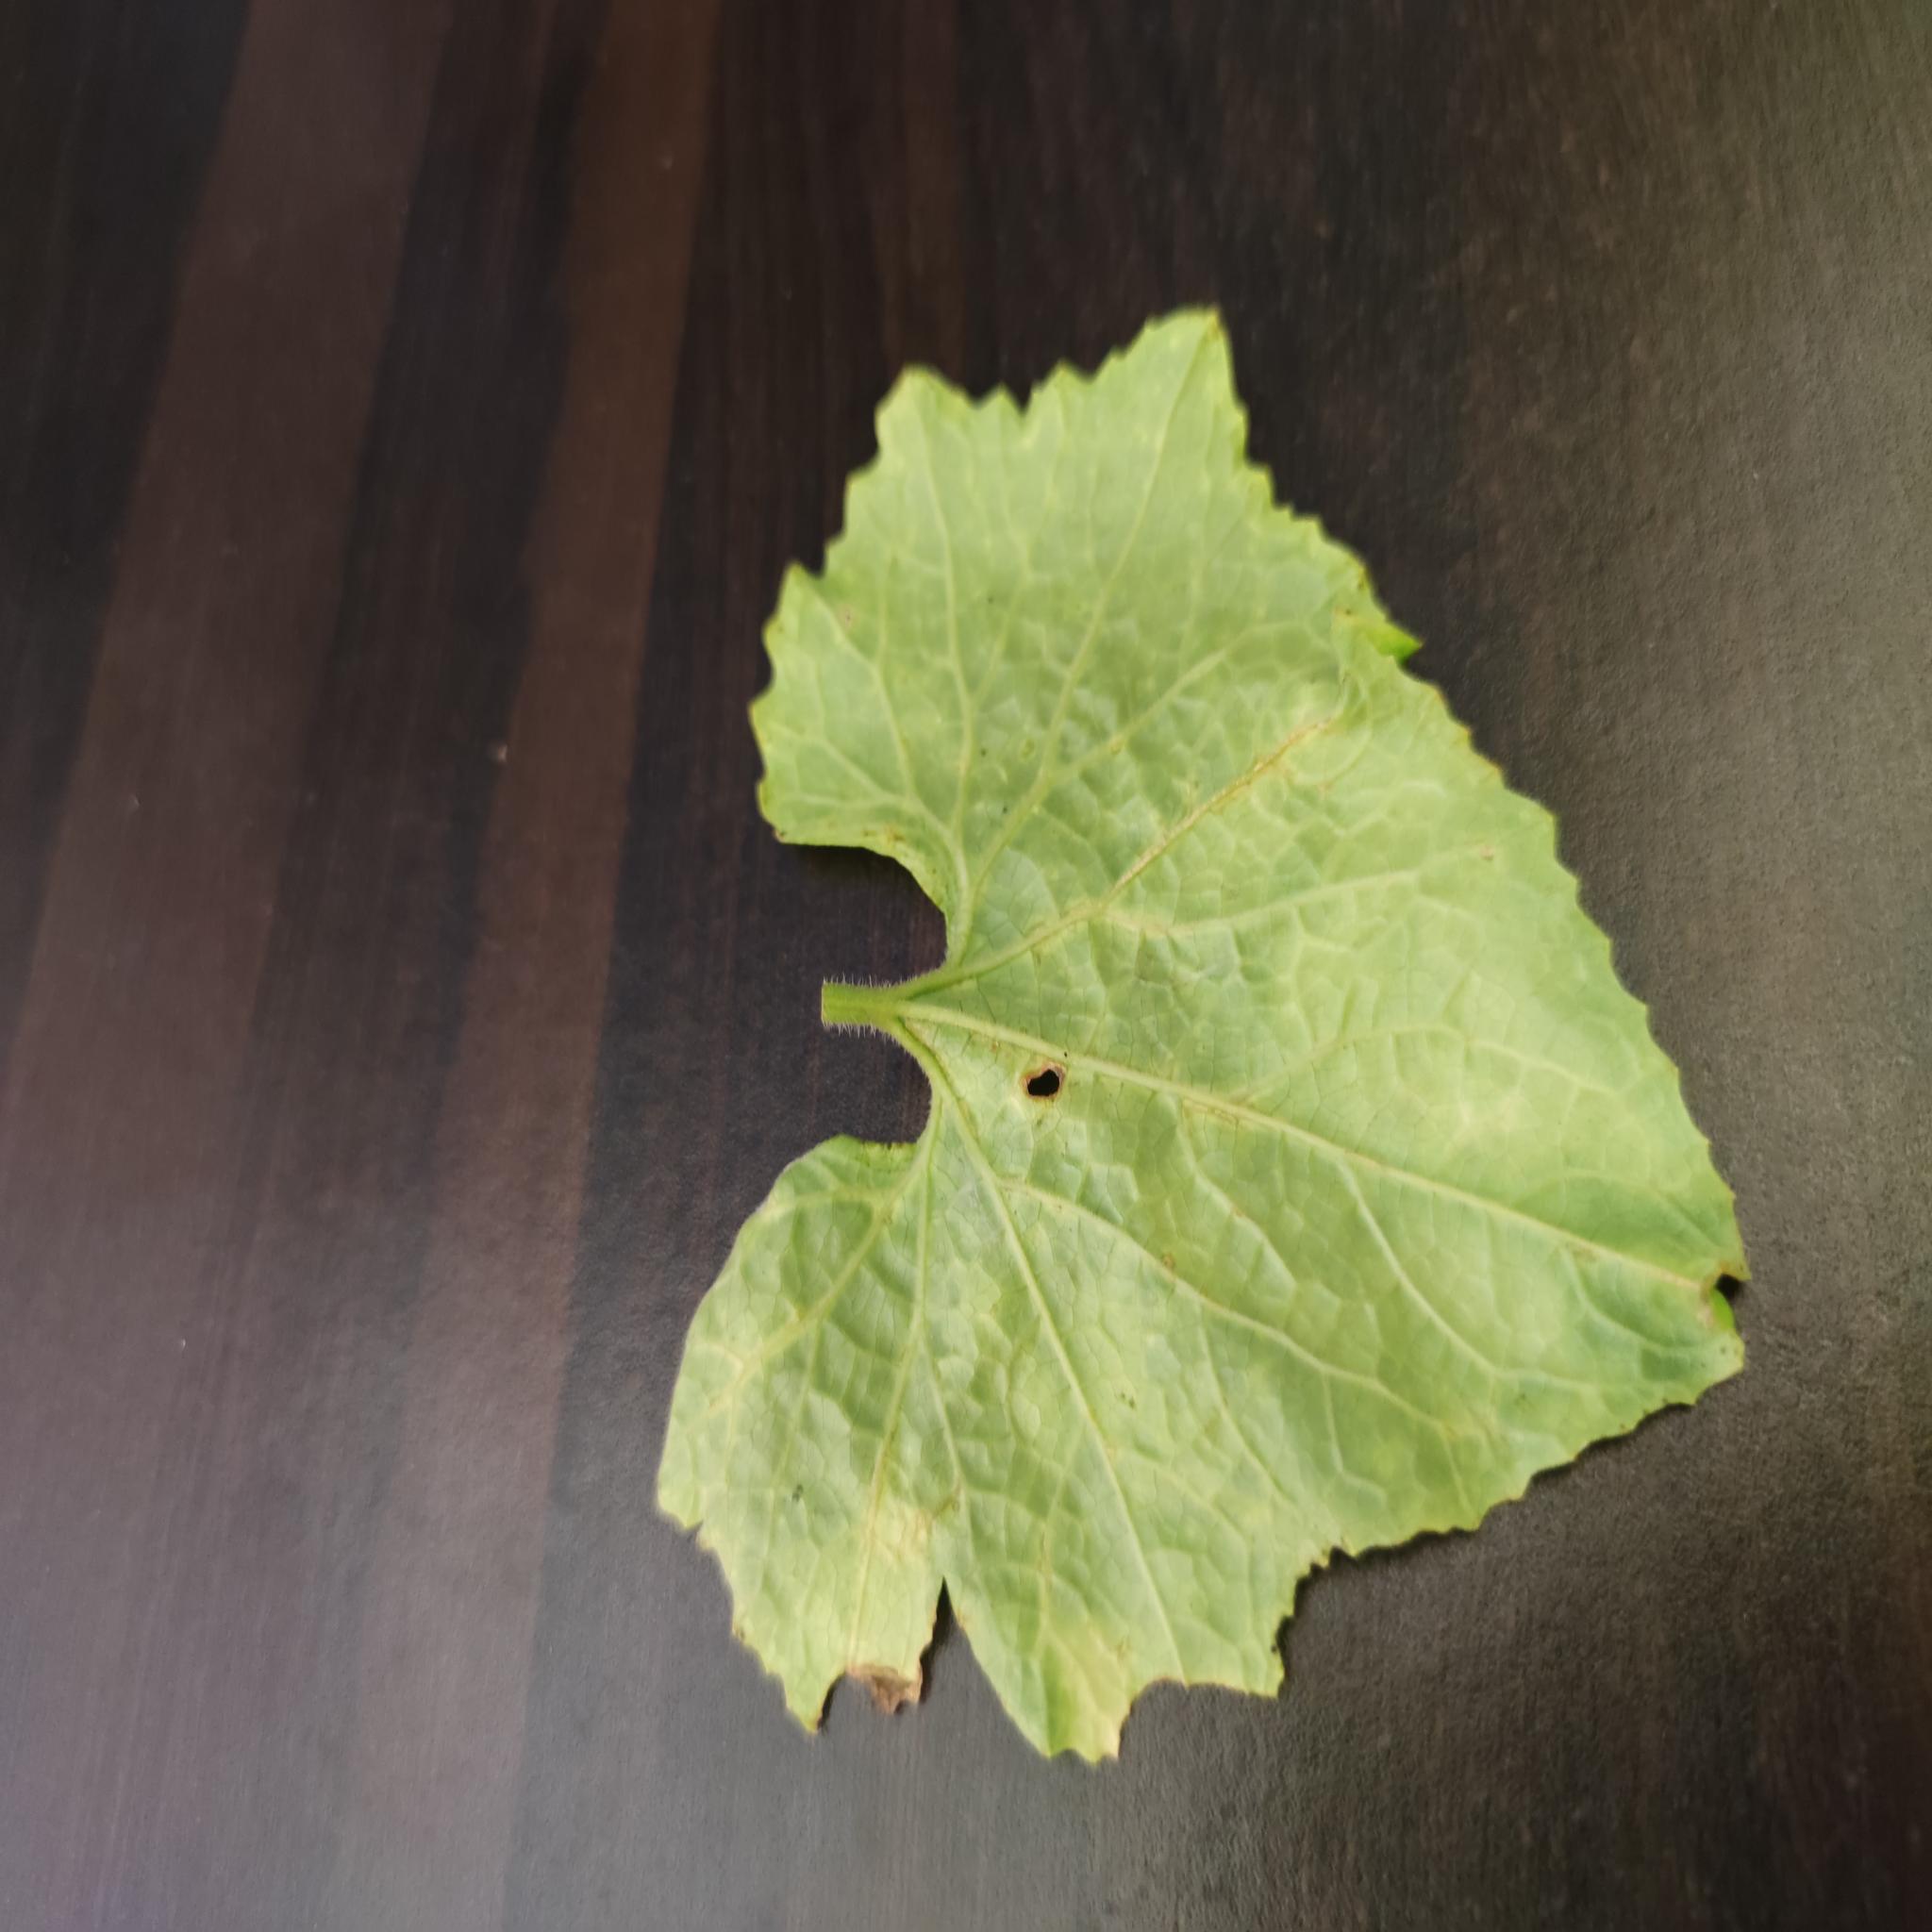
Label: Downy mildew